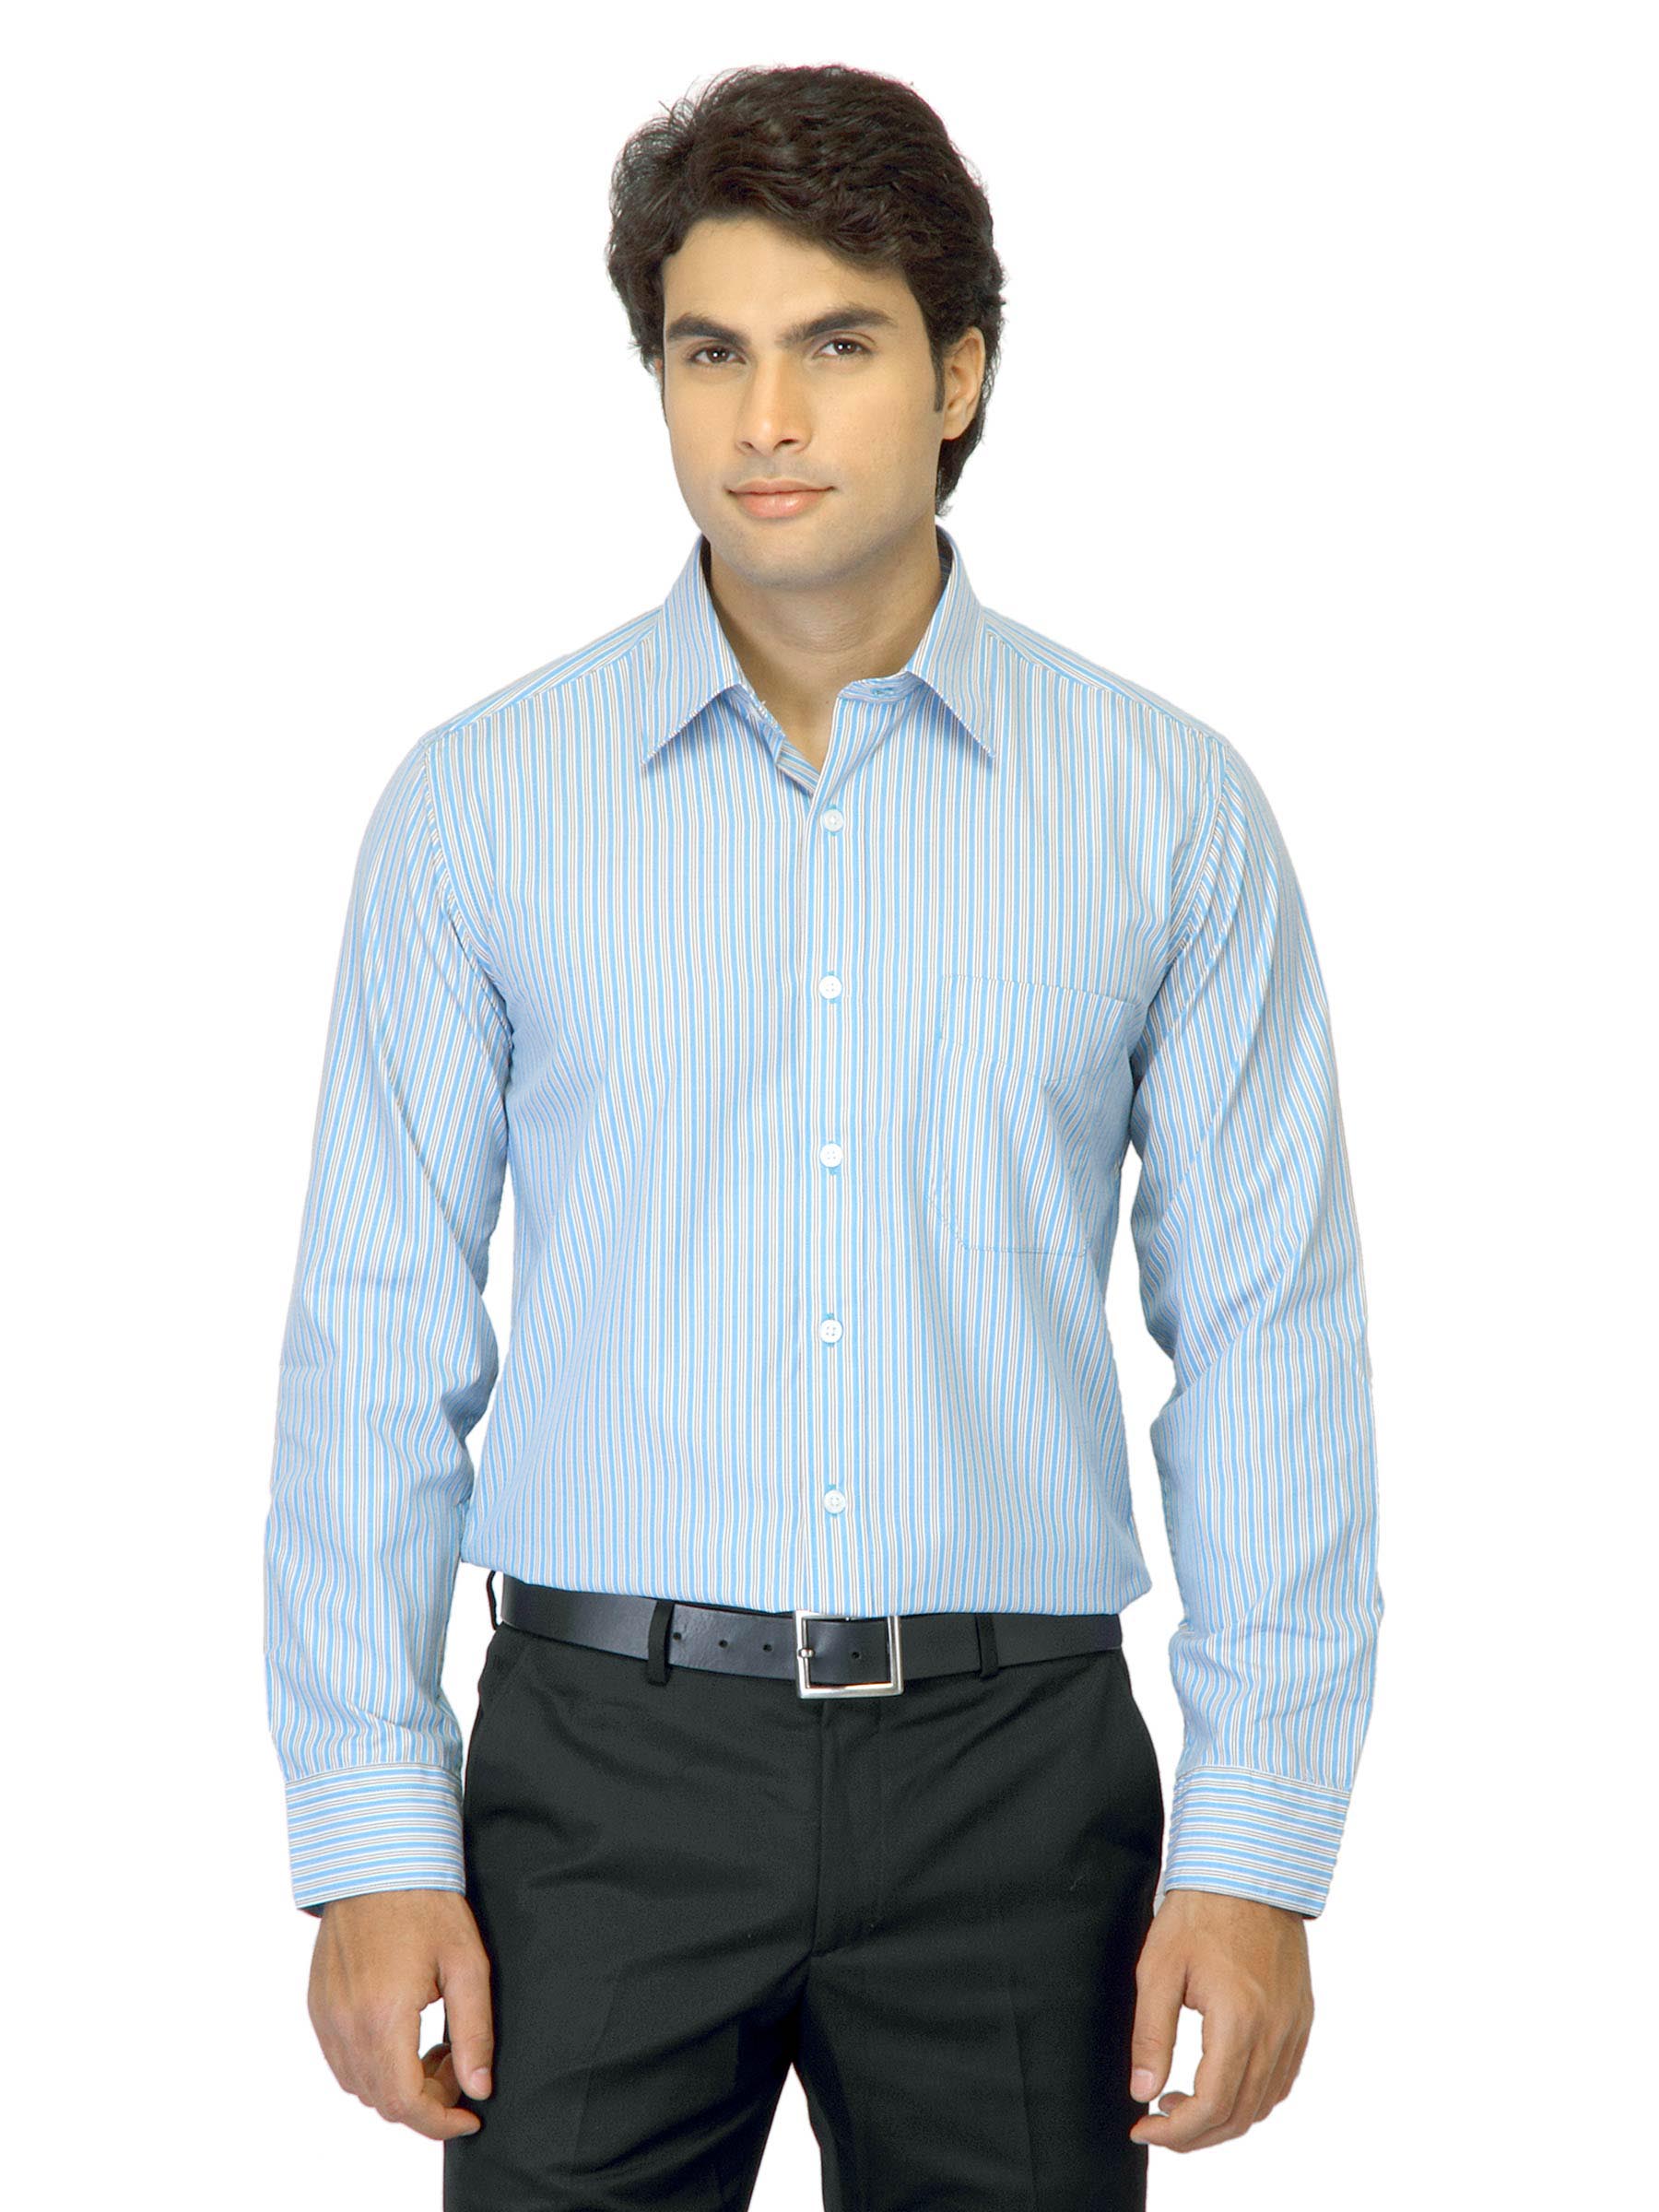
Mark Taylor Men Striped Blue Shirt
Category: Apparel / Topwear / Shirts
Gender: Men
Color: Blue
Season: Summer 2012
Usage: Formal